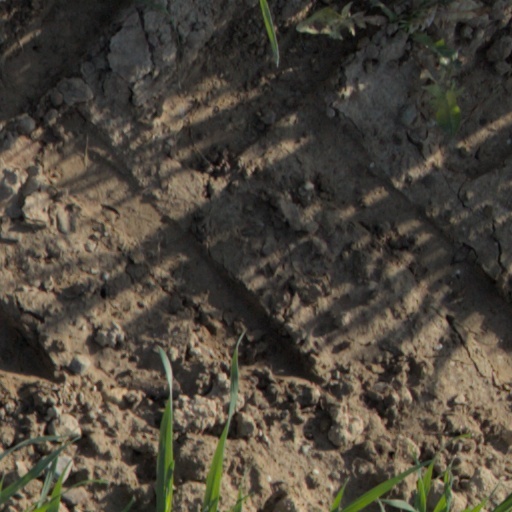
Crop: wheat